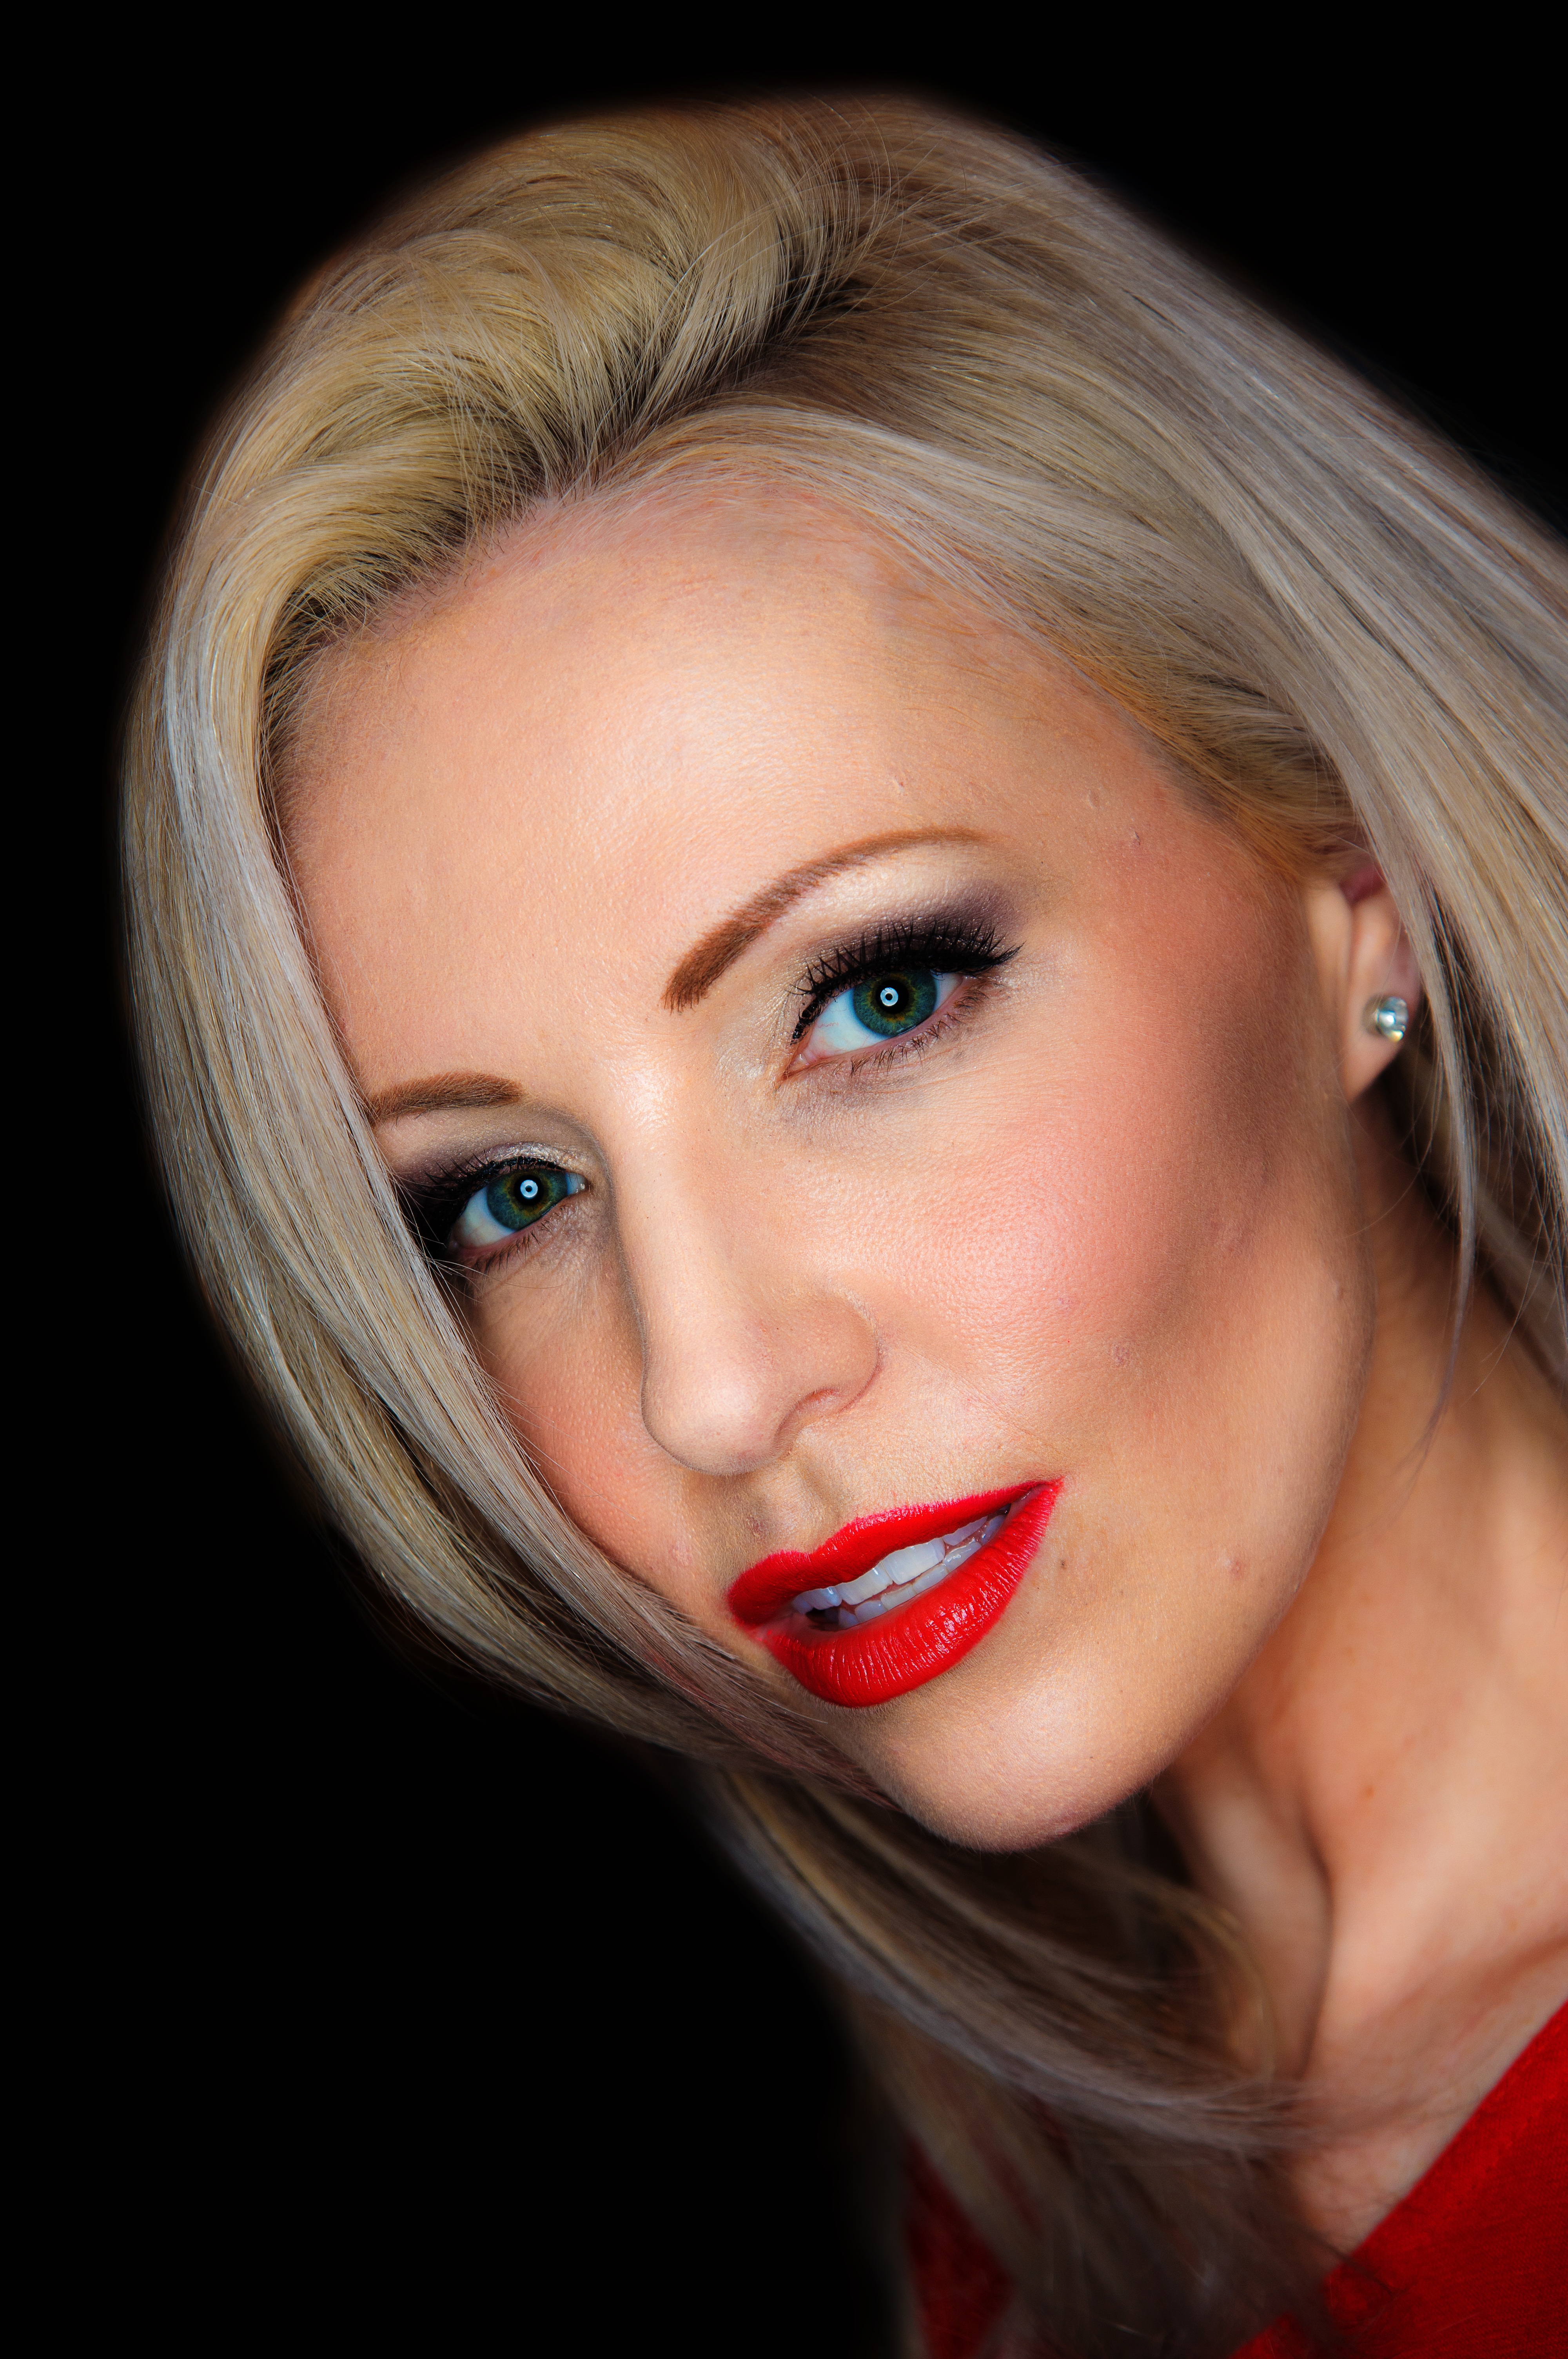
person, girl, woman, hair, photography, female, singer, portrait, model, red, fashion, professional, lady, facial expression, lip, hairstyle, smile, eyebrow, mouth, long hair, make up, close up, human body, uk, face, nose, cheek, eye, head, skin, beauty, blond, organ, sunning, photo shoot, red lips, green eyes, brown hair, blonde hair, blondy, zara watson, portrait photography, supermodel, human hair color